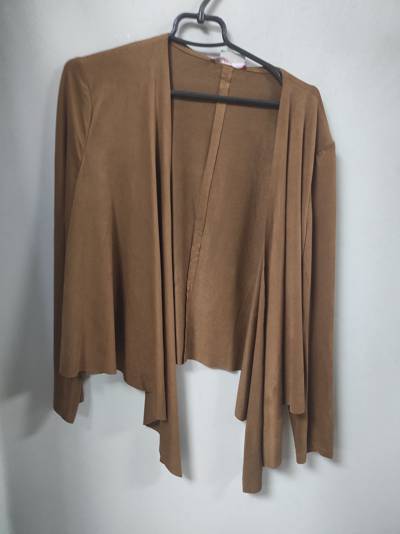
Waste category: clothes